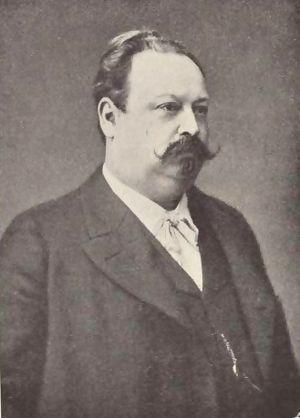
Ludovico Seitz, nommé également Ludwig Seitz, est un peintre italien d'origine allemande. Il fut actif à la fin du XIXᵉ et au début du XXᵉ siècle.